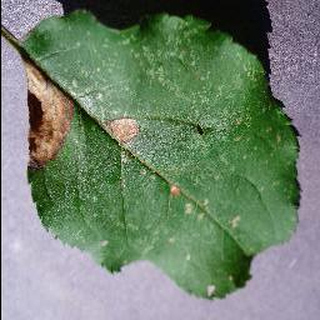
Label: apple_black_rot